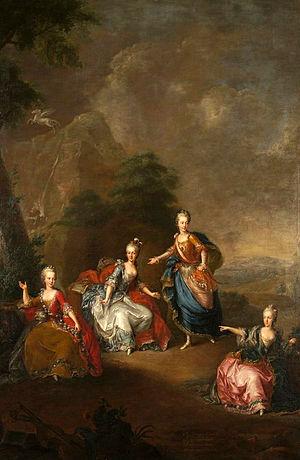
Marie-Amélie de Habsbourg-Lorraine, archiduchesse d'Autriche et princesse de Bohême et de Hongrie, est l'épouse de Ferdinand Iᵉʳ, duc de Parme et de Plaisance et Guastalla.